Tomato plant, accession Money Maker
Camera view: bottom (45 deg); turntable rotation: 210 degrees
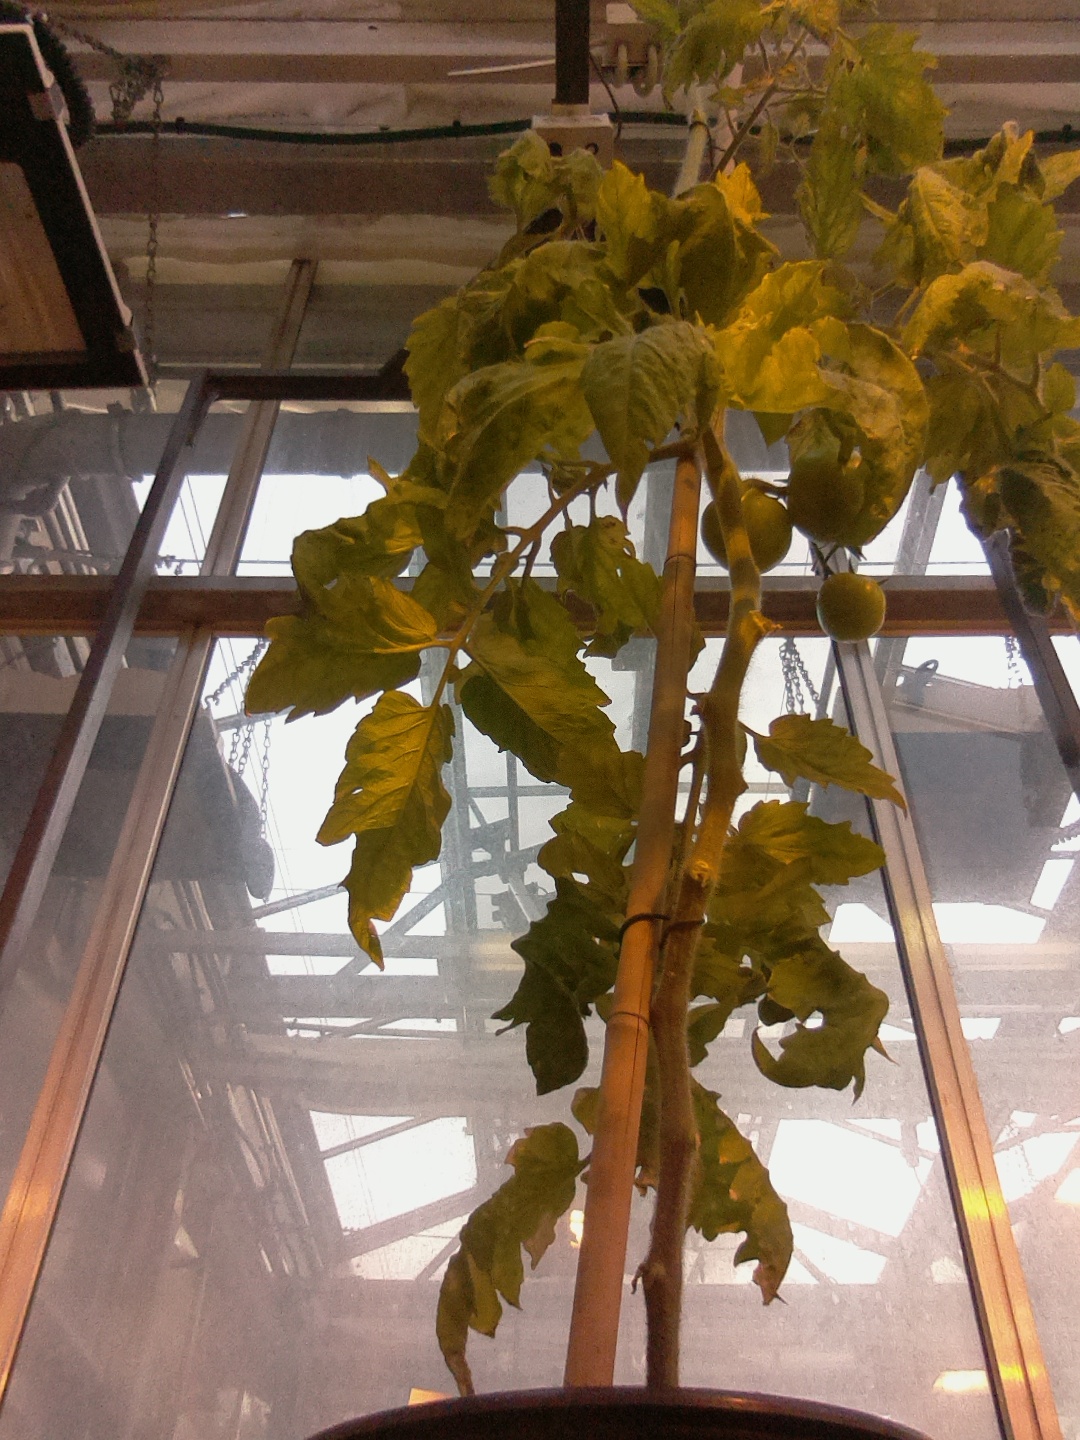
BBCH growth stage 79: 90% -100% of final fruit size